Tiberius (son of Justinian II)

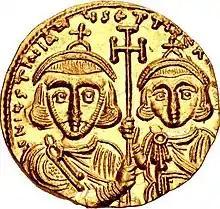
Solidus of Justinian with Tiberius, marked:

Tiberius (705–711), sometimes enumerated as Tiberius IV, was the son of Emperor Justinian II and Theodora of Khazaria. He served as co-emperor of the Byzantine Empire with his father Justinian II, from 706 to 711. Both were killed in 711, when Bardanes led a rebellion which marched on Constantinople. After Tiberius' death, two different individuals impersonated him, with one, named Bashir, going on to be hosted by Hisham ibn Abd al-Malik, the Umayyad caliph, before his lie was discovered and he was crucified.